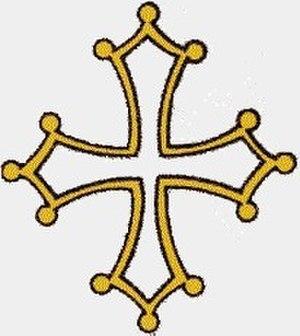
Insigne des Bosonides
Odile de Provence, dite aussi Odile de Nice ou Odile de Reillane-Vence, serait la fille d'Annon de Vence.
Raimbaud II d'Orange, comte d'Orange, appelé parfois Rambaud ou Raimbaud de Nice, est né vers 1066, à Orange et peut-être mort en 1121, en Terre sainte. Mais cette date est contestée. Certains historiens estiment qu'il est décédé en 1097 ou d’autres en 1115. Selon Guillaume de Tyr : il ne revoit pas la France, et meurt en Palestine.
Laugier de Nice, dit le roux est aussi connu sous le nom de Laugier d’Orange-Mévouillon ou Laugier de Vence. Il est né vers 950 et mort en 1032.